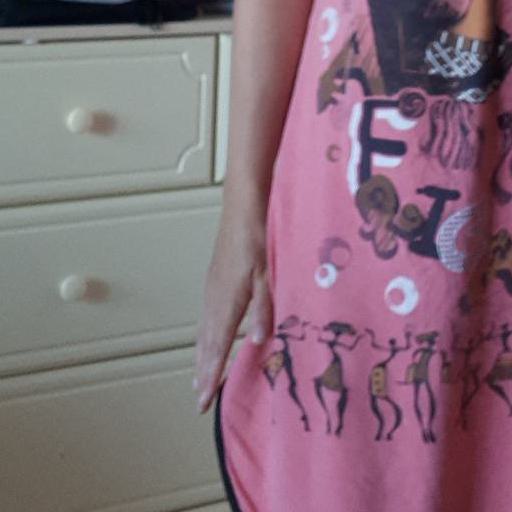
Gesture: no_gesture